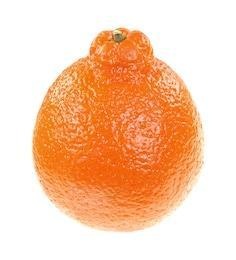
Label: mandarine